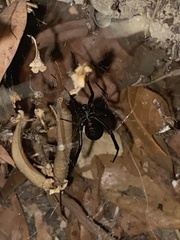
Species: Lactrodectus_hesperus